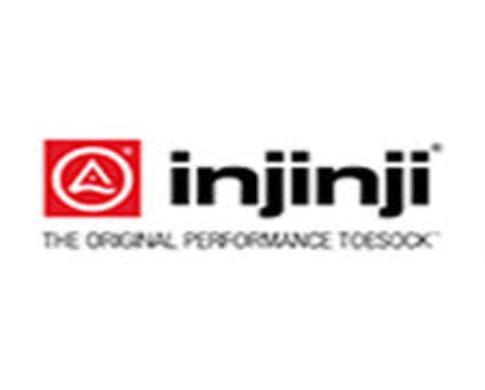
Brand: Injinji
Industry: Clothes